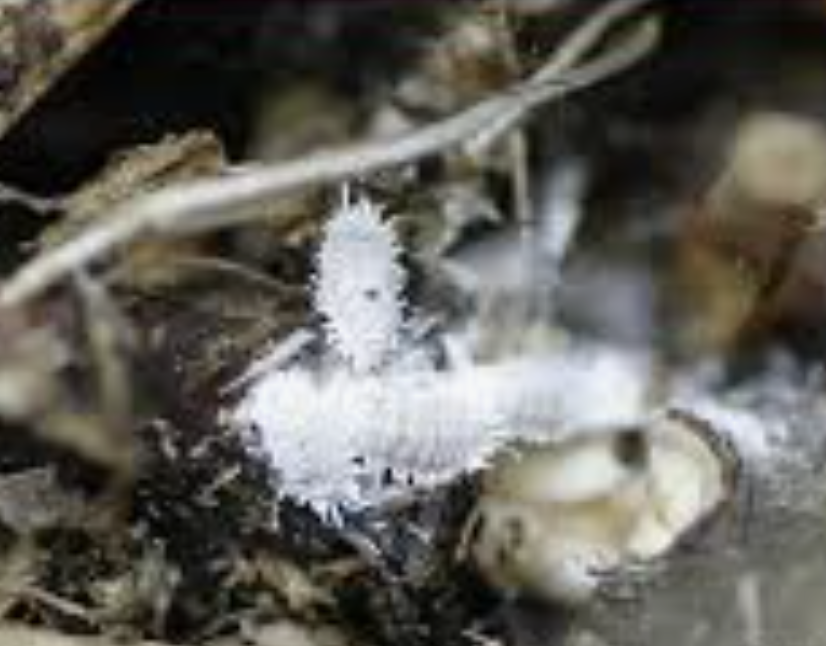
Label: mealybug_infestation